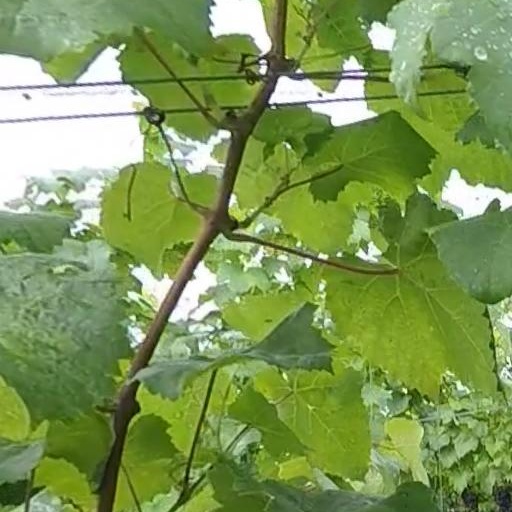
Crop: grape